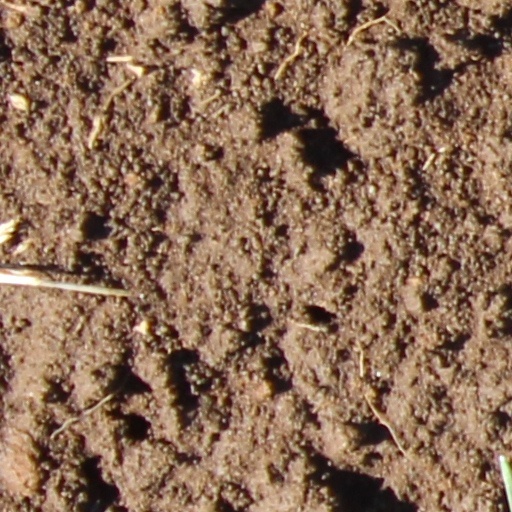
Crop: wheat